Sikorsky RS

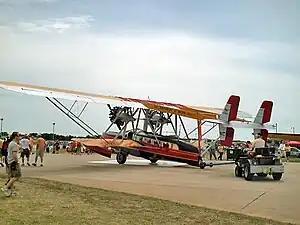
Sikorsky S-38

The Sikorsky RS was a designation used by the United States Navy for a number of different Sikorsky twin-engined amphibious flying boats.